Strandbad Mythenquai

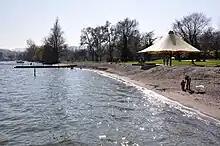
Strandbad Mythenquai at Mythenquai in Zürich

Strandbad Mythenquai is a public bath in the Swiss municipality of Zürich, being part of the historical "Seeuferanlage" promenades that were built between 1881 and 1887.